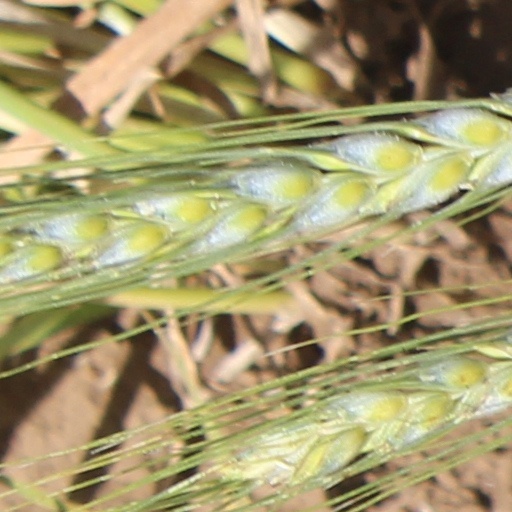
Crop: wheat